Macky Sall

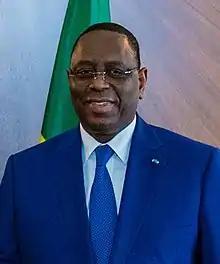
Sall in 2020

Macky Sall (born 11 December 1961) is a Senegalese politician who served as the fourth president of Senegal from 2012 to 2024. He previously served as the eighth prime minister from 2004 to 2007, under President Abdoulaye Wade and president of the National Assembly from 2007 to 2008.